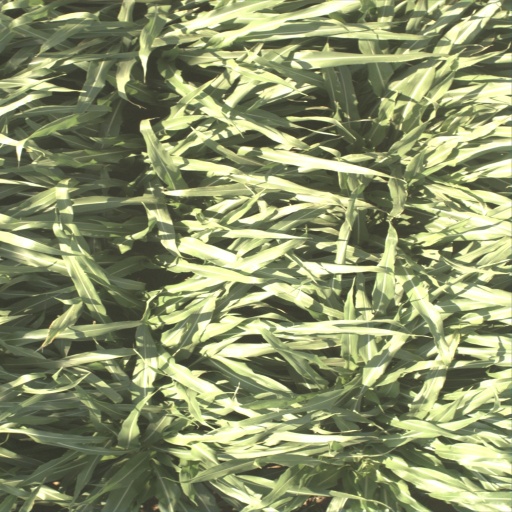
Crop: sorghum